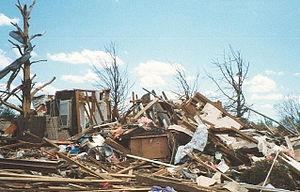
L’échelle de Fujita, également connue sous le nom d’échelle de Fujita-Pearson, est une échelle servant à classer les tornades par ordre de gravité, en fonction des dégâts qu'elles occasionnent. Elle a été élaborée en 1971 par Ted Fujita de l'Université de Chicago, qui était à l'époque l'expert le plus renommé dans le domaine, en collaboration avec le météorologue Allen Pearson, chef du National Severe Storms Forecast Center aux États-Unis. Elle fut immédiatement adoptée par la communauté scientifique et météorologique. Elle fut cependant remplacée en 2007 par l'échelle de Fujita améliorée qui fut adoptée pour pallier certaines incertitudes de l'originale.